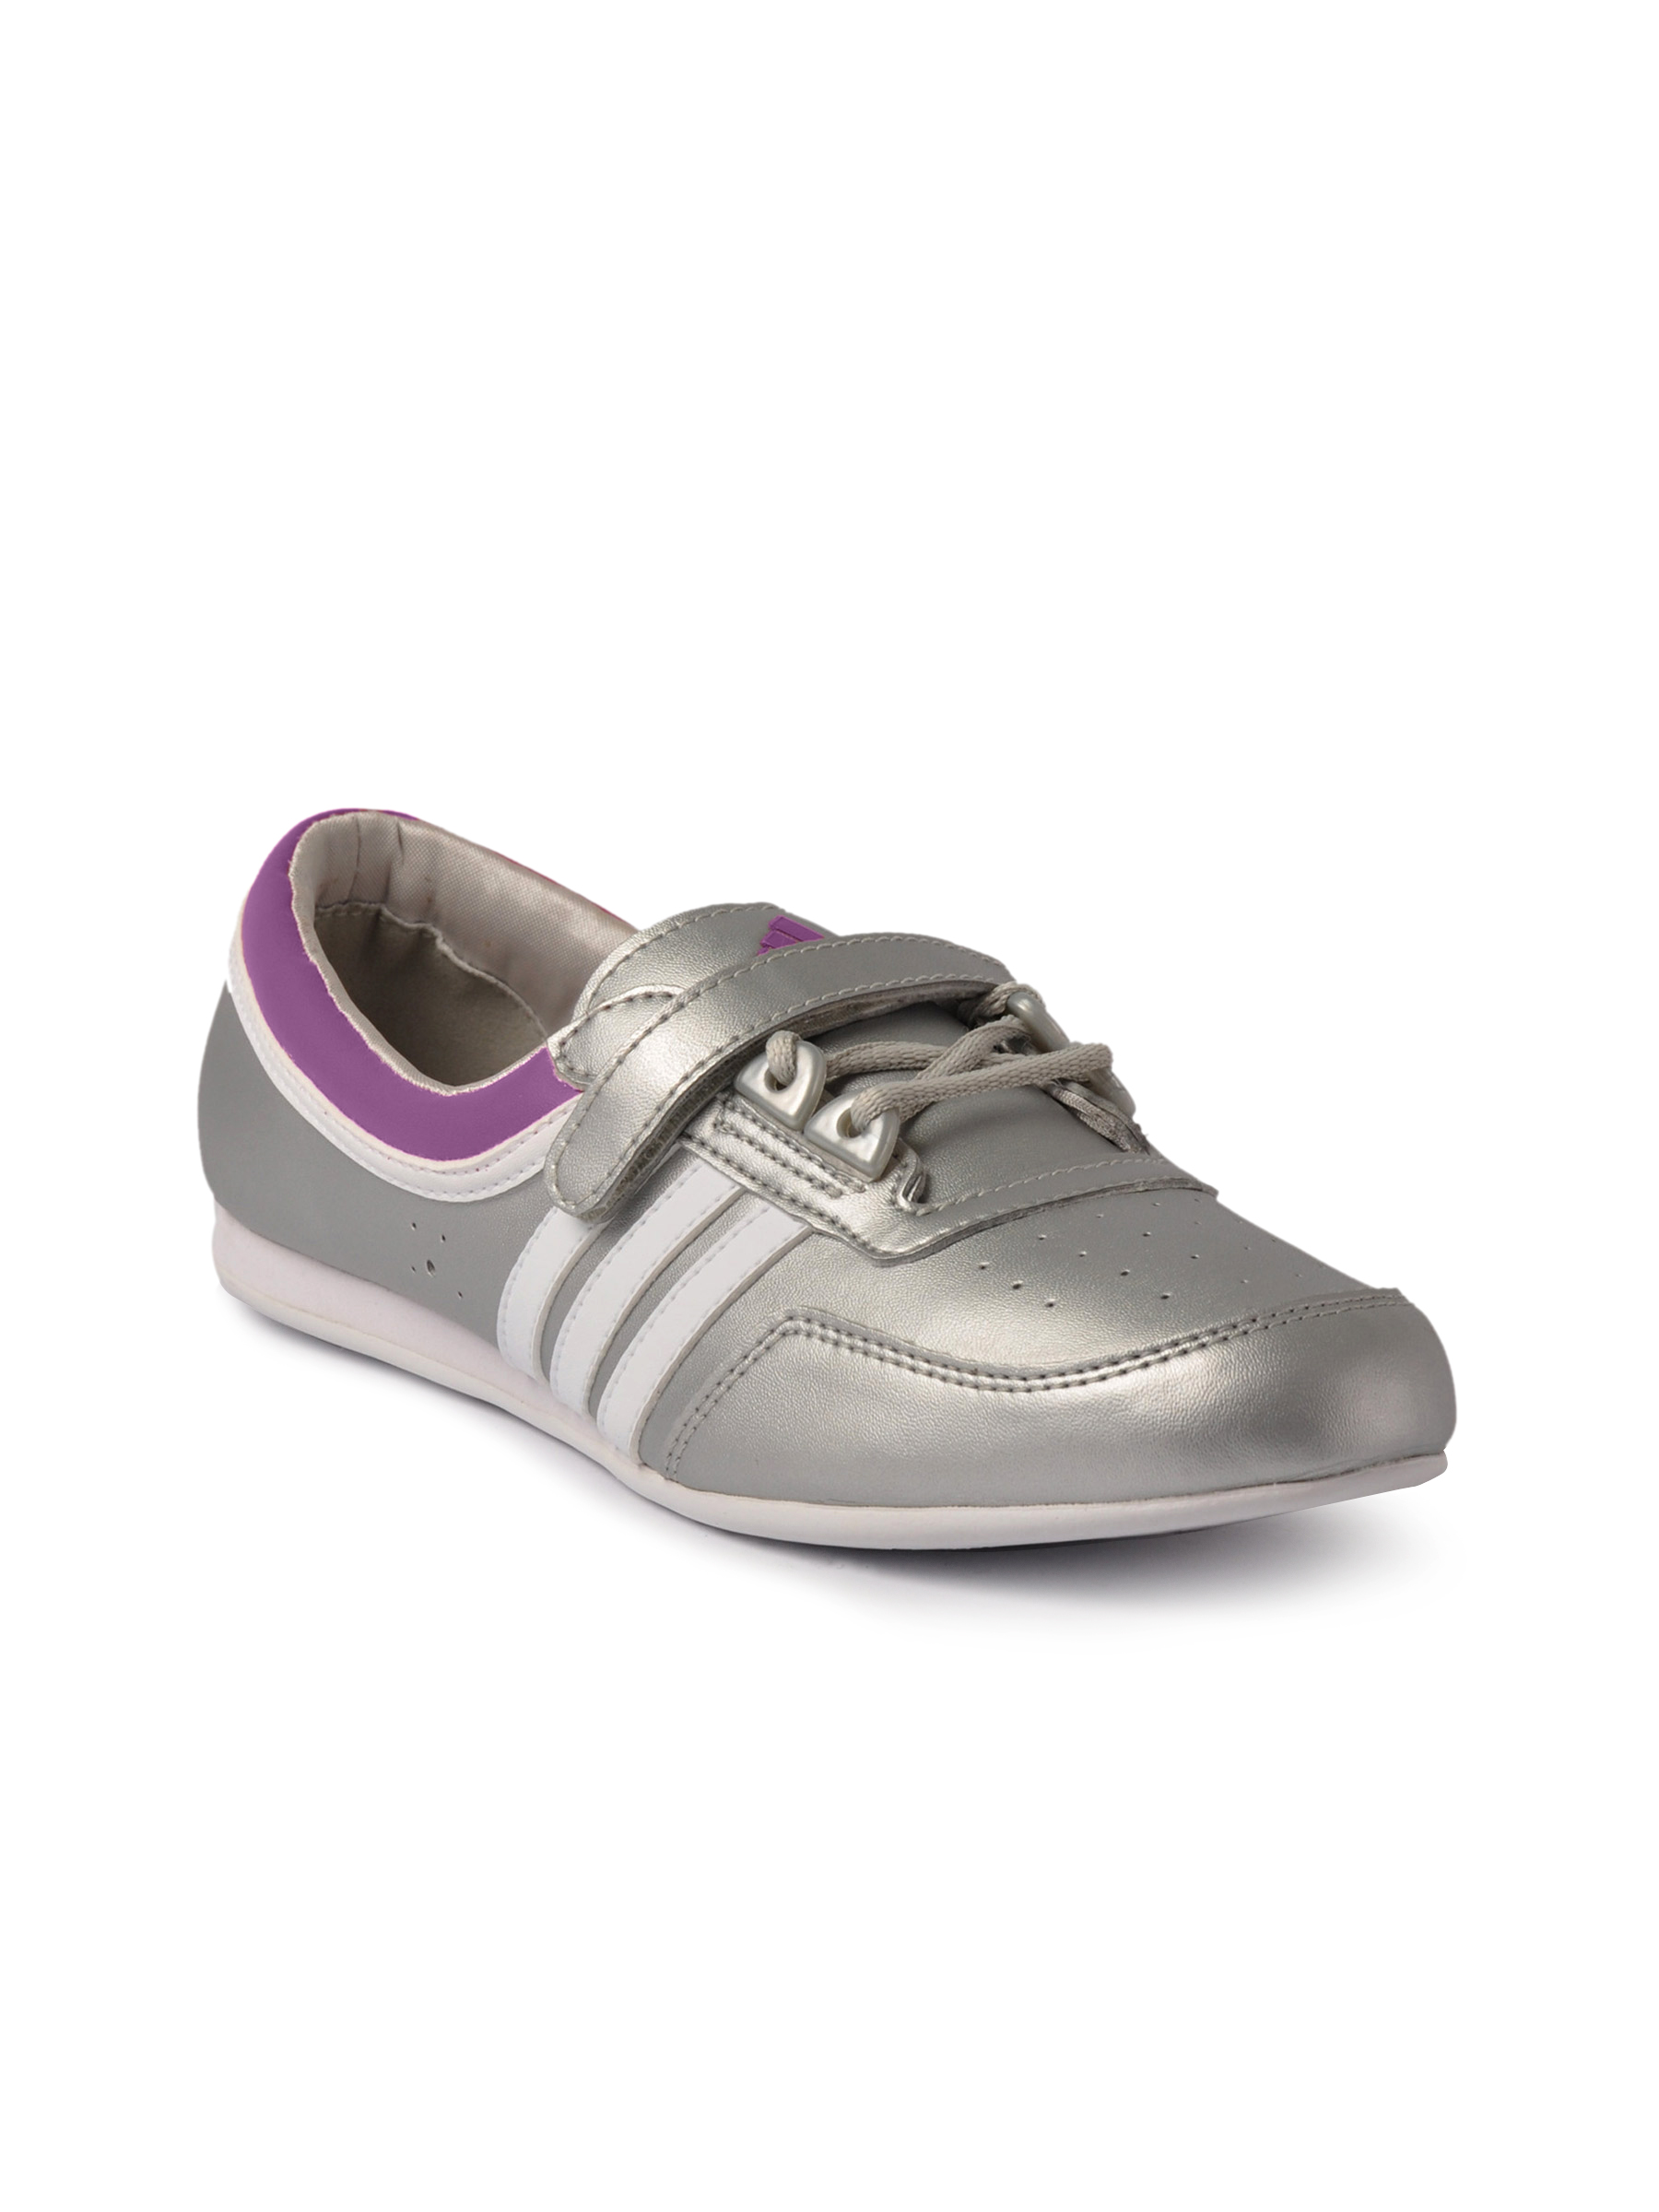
ADIDAS Women Adi Slide White Silver Shoe
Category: Footwear / Shoes / Casual Shoes
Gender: Women
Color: White
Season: Summer 2011
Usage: Casual